Lady Robinsons Beach

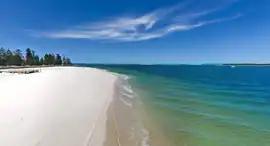
Dolls Point, which is situated in the southern periphery of Lady Robinsons Beach, on the mouth of Georges River.

When the Sydney postal service was extended to Rockdale the settlements along the coastline were collectively included in the Rockdale postal district, with the name of their sub-district, Lady Robinsons Beach, enclosed in brackets. At a later date the postal sub-district of Brighton-le-Sands (attached to the postal district of Rockdale) was extended to include the whole area from Cooks River to Sandringham Road. Gradually, over time, these settlements along the coastline increased in size until each was given its own post office and independent suburban status. The first of these were Brighton-le-Sands and Sandringham separated by President Avenue. Now there is contiguous development along the full length of the coastline. From north to south these suburbs are Kyeemagh, Brighton-Le-Sands, Monterey, Ramsgate Beach and Dolls Point.